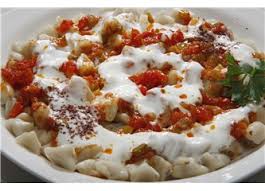
Yemek: manti